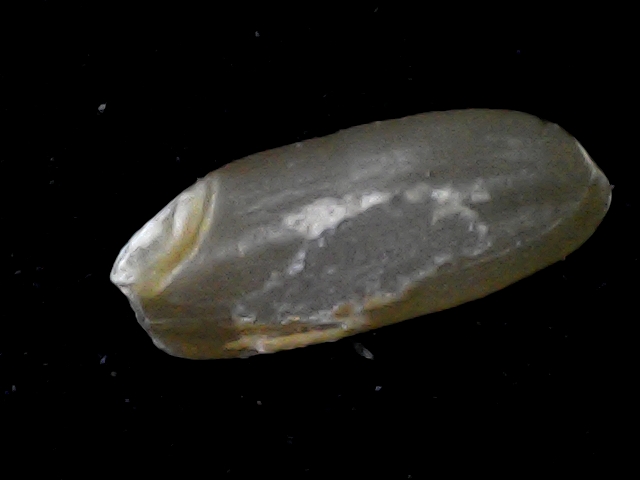
Rice variety: BD76